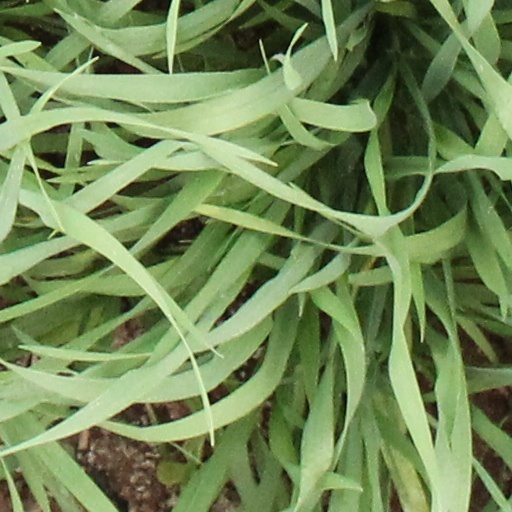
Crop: wheat